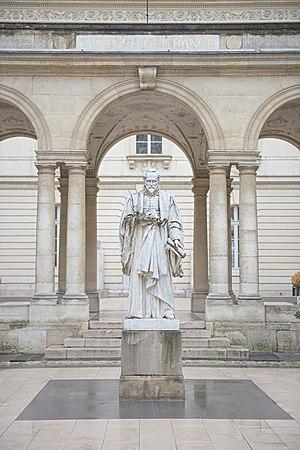
Statue de Guillaume Budé au Collège de France à Paris
Guillaume Budé est un humaniste français, connu également sous le nom latin de Budaeus.
Maximilien Louis Bourgeois, né le 11 février 1839 à Paris et mort à Sèvres le 16 août 1901, est un sculpteur et médailleur français.